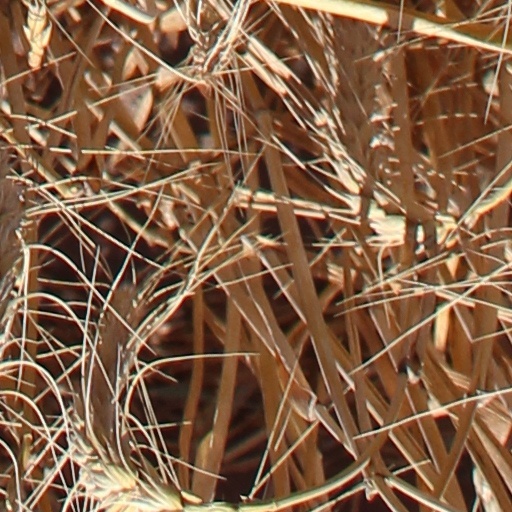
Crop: wheat